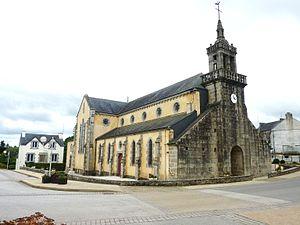
Collorec
La liste des églises du Finistère recense de la manière la plus complète possible les églises, cathédrales et basiliques situées dans le département français du Finistère.
Collorec [kɔlɔʁɛk] est une commune du département du Finistère, dans la région Bretagne, en France.